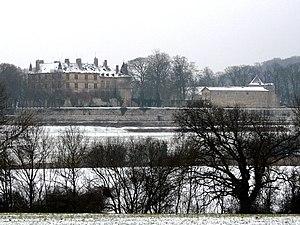
Château d'Hombourg-Budange, Lorraine, France. Château renaissance et classique construit sur une enceinte médiévale.
Hombourg-Budange est une commune française située dans le département de la Moselle, en région Grand Est.
Le château de Hombourg est un château de France situé dans le village de Hombourg-Budange en Moselle, dans la vallée de la Canner. Édifié sur un promontoire fortifié au Moyen Âge, le château est de style Renaissance pour trois de ses ailes et de style classique pour la quatrième aile.
La famille de Rochechouart de Mortemart est la branche cadette de la maison de Rochechouart, famille et branche subsistantes de la noblesse française. Les seigneurs de Mortemart accèdèrent au titre de duc et pair de France par lettres patentes du roi Louis XIV en 1663.